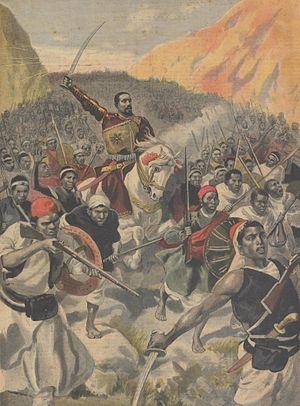
Page de l'ancien journal français ""Le Petit Journal"" représentant Ras Mekonnen à la bataille d'Amba Alage - Détail"
Le 7 décembre est le 341ᵉ jour de l'année du calendrier grégorien, le 342ᵉ en cas d'année bissextile. Il reste 24 jours avant la fin de l'année.